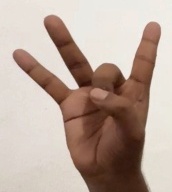
ASL sign: 8